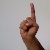
The image shows a hand gesture representing the letter 'D' in Indian Sign Language.